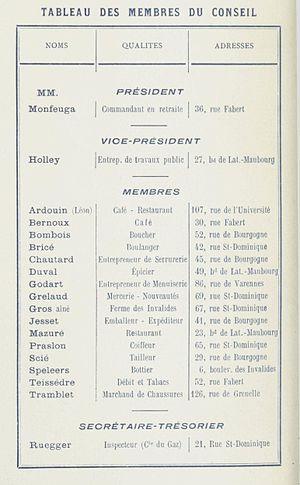
Tableau des membres du Comité des fêtes du quartier des Invalides en 1903. http://gallica.bnf.fr/ark:/12148/bpt6k6472812p/f4.image.r.langFR
La Mi-Carême à Paris, longtemps appelée également Fête des Blanchisseuses, est de facto au moins depuis le XVIIIᵉ siècle la fête des femmes de Paris dans le cadre du très féminin Carnaval de Paris.